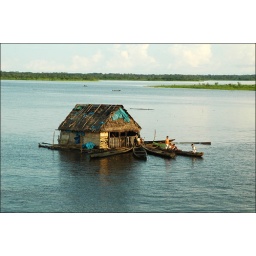
Picture taken in October 2004, low water season. This house is a true floating one.